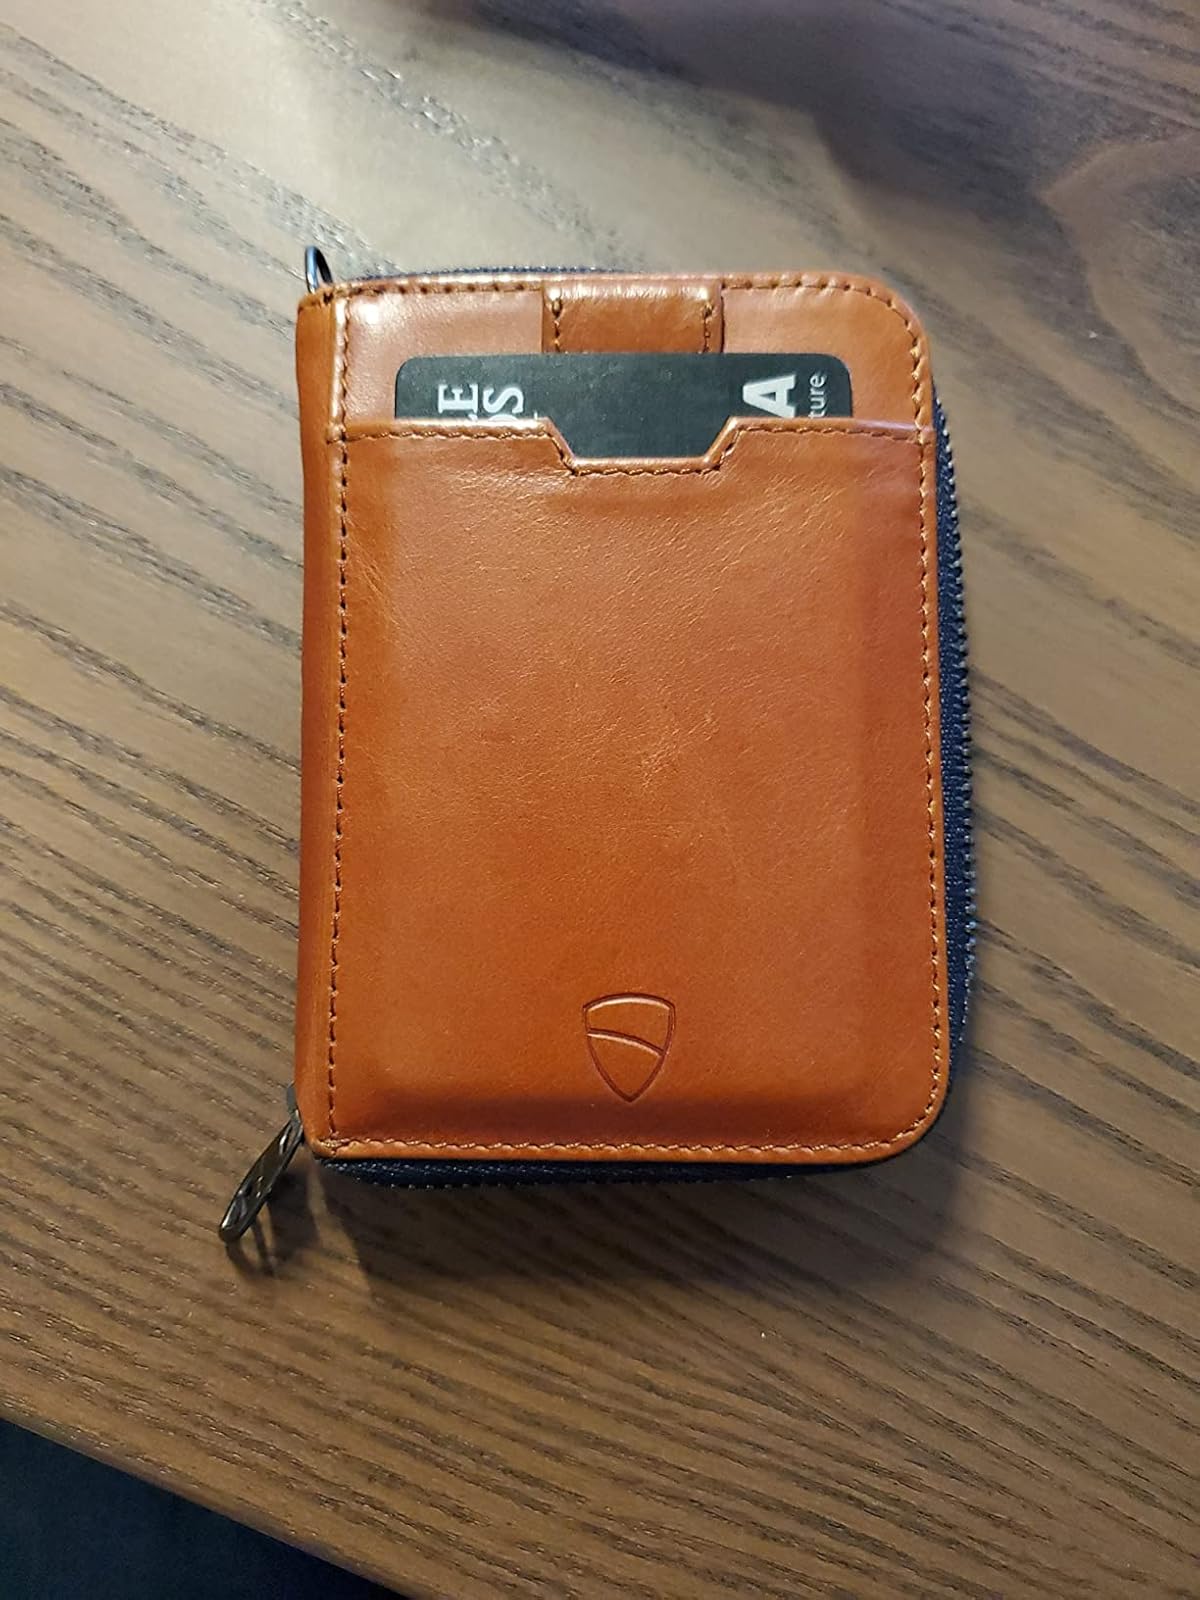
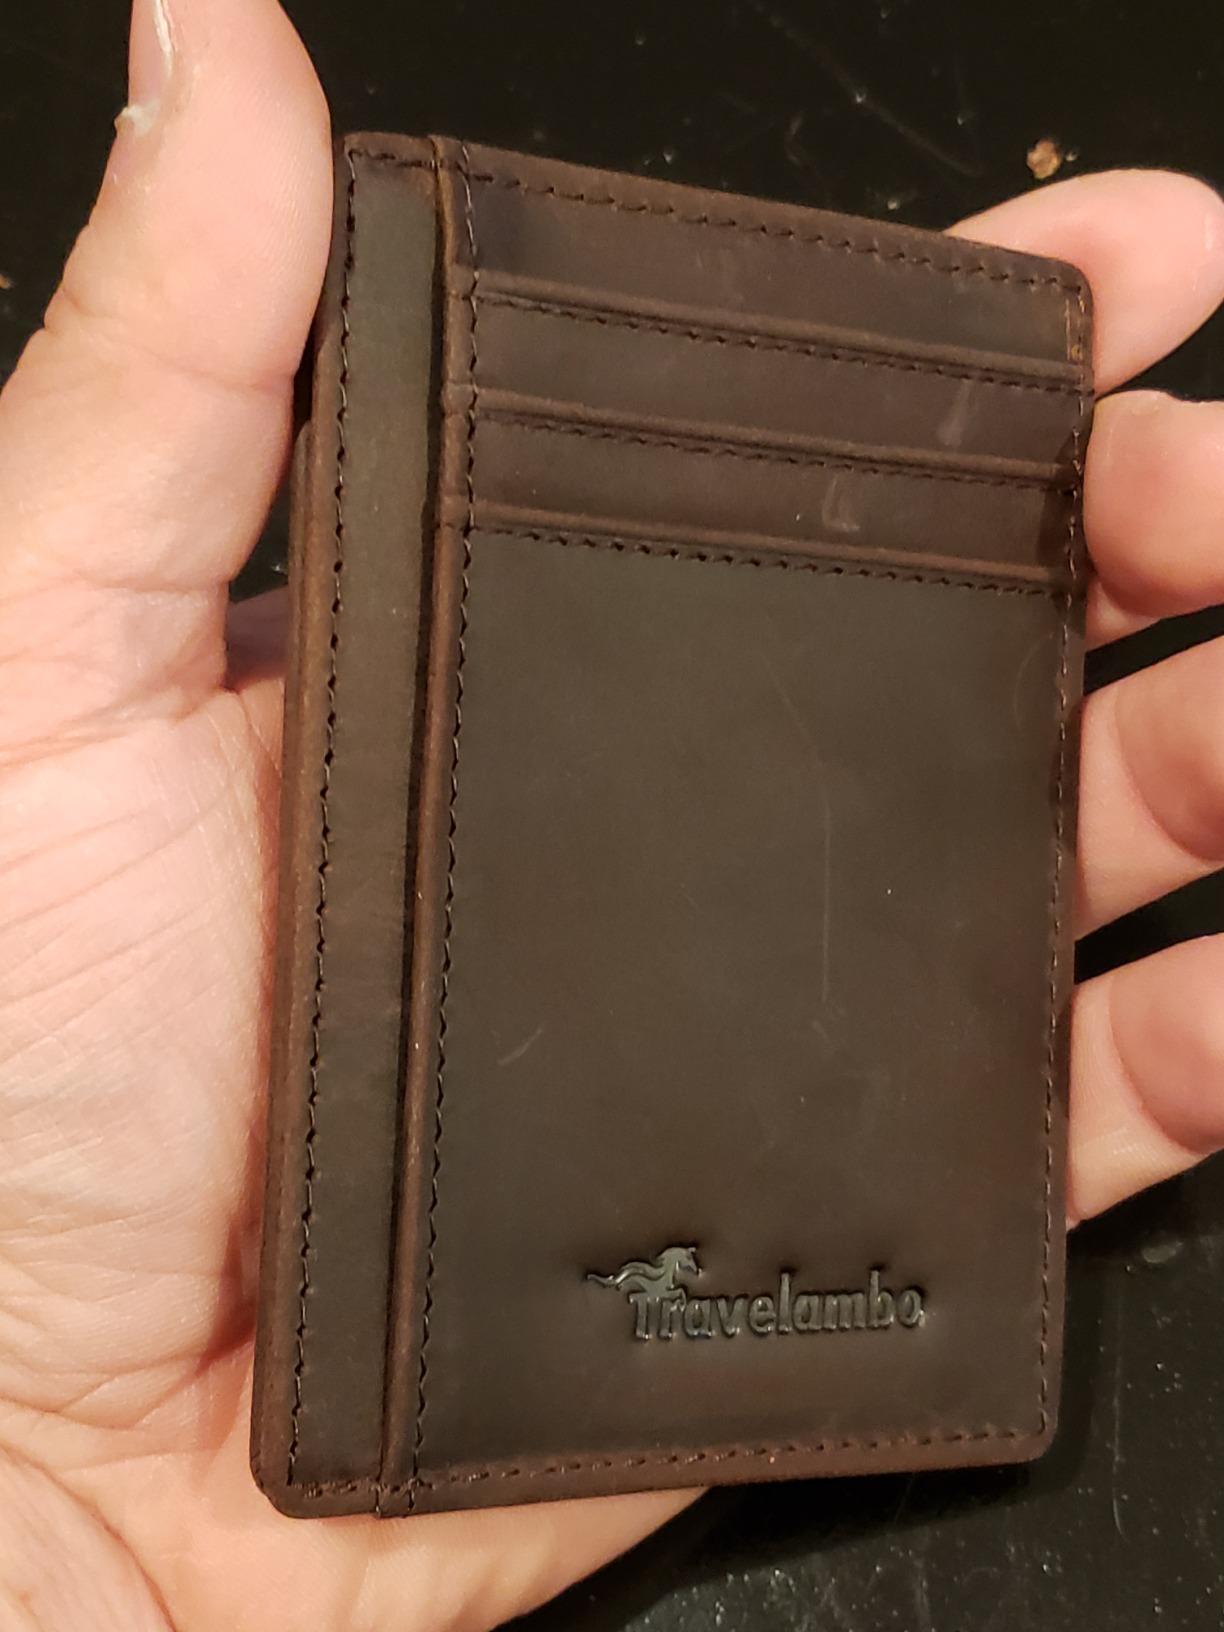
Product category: accessories_wallet
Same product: no